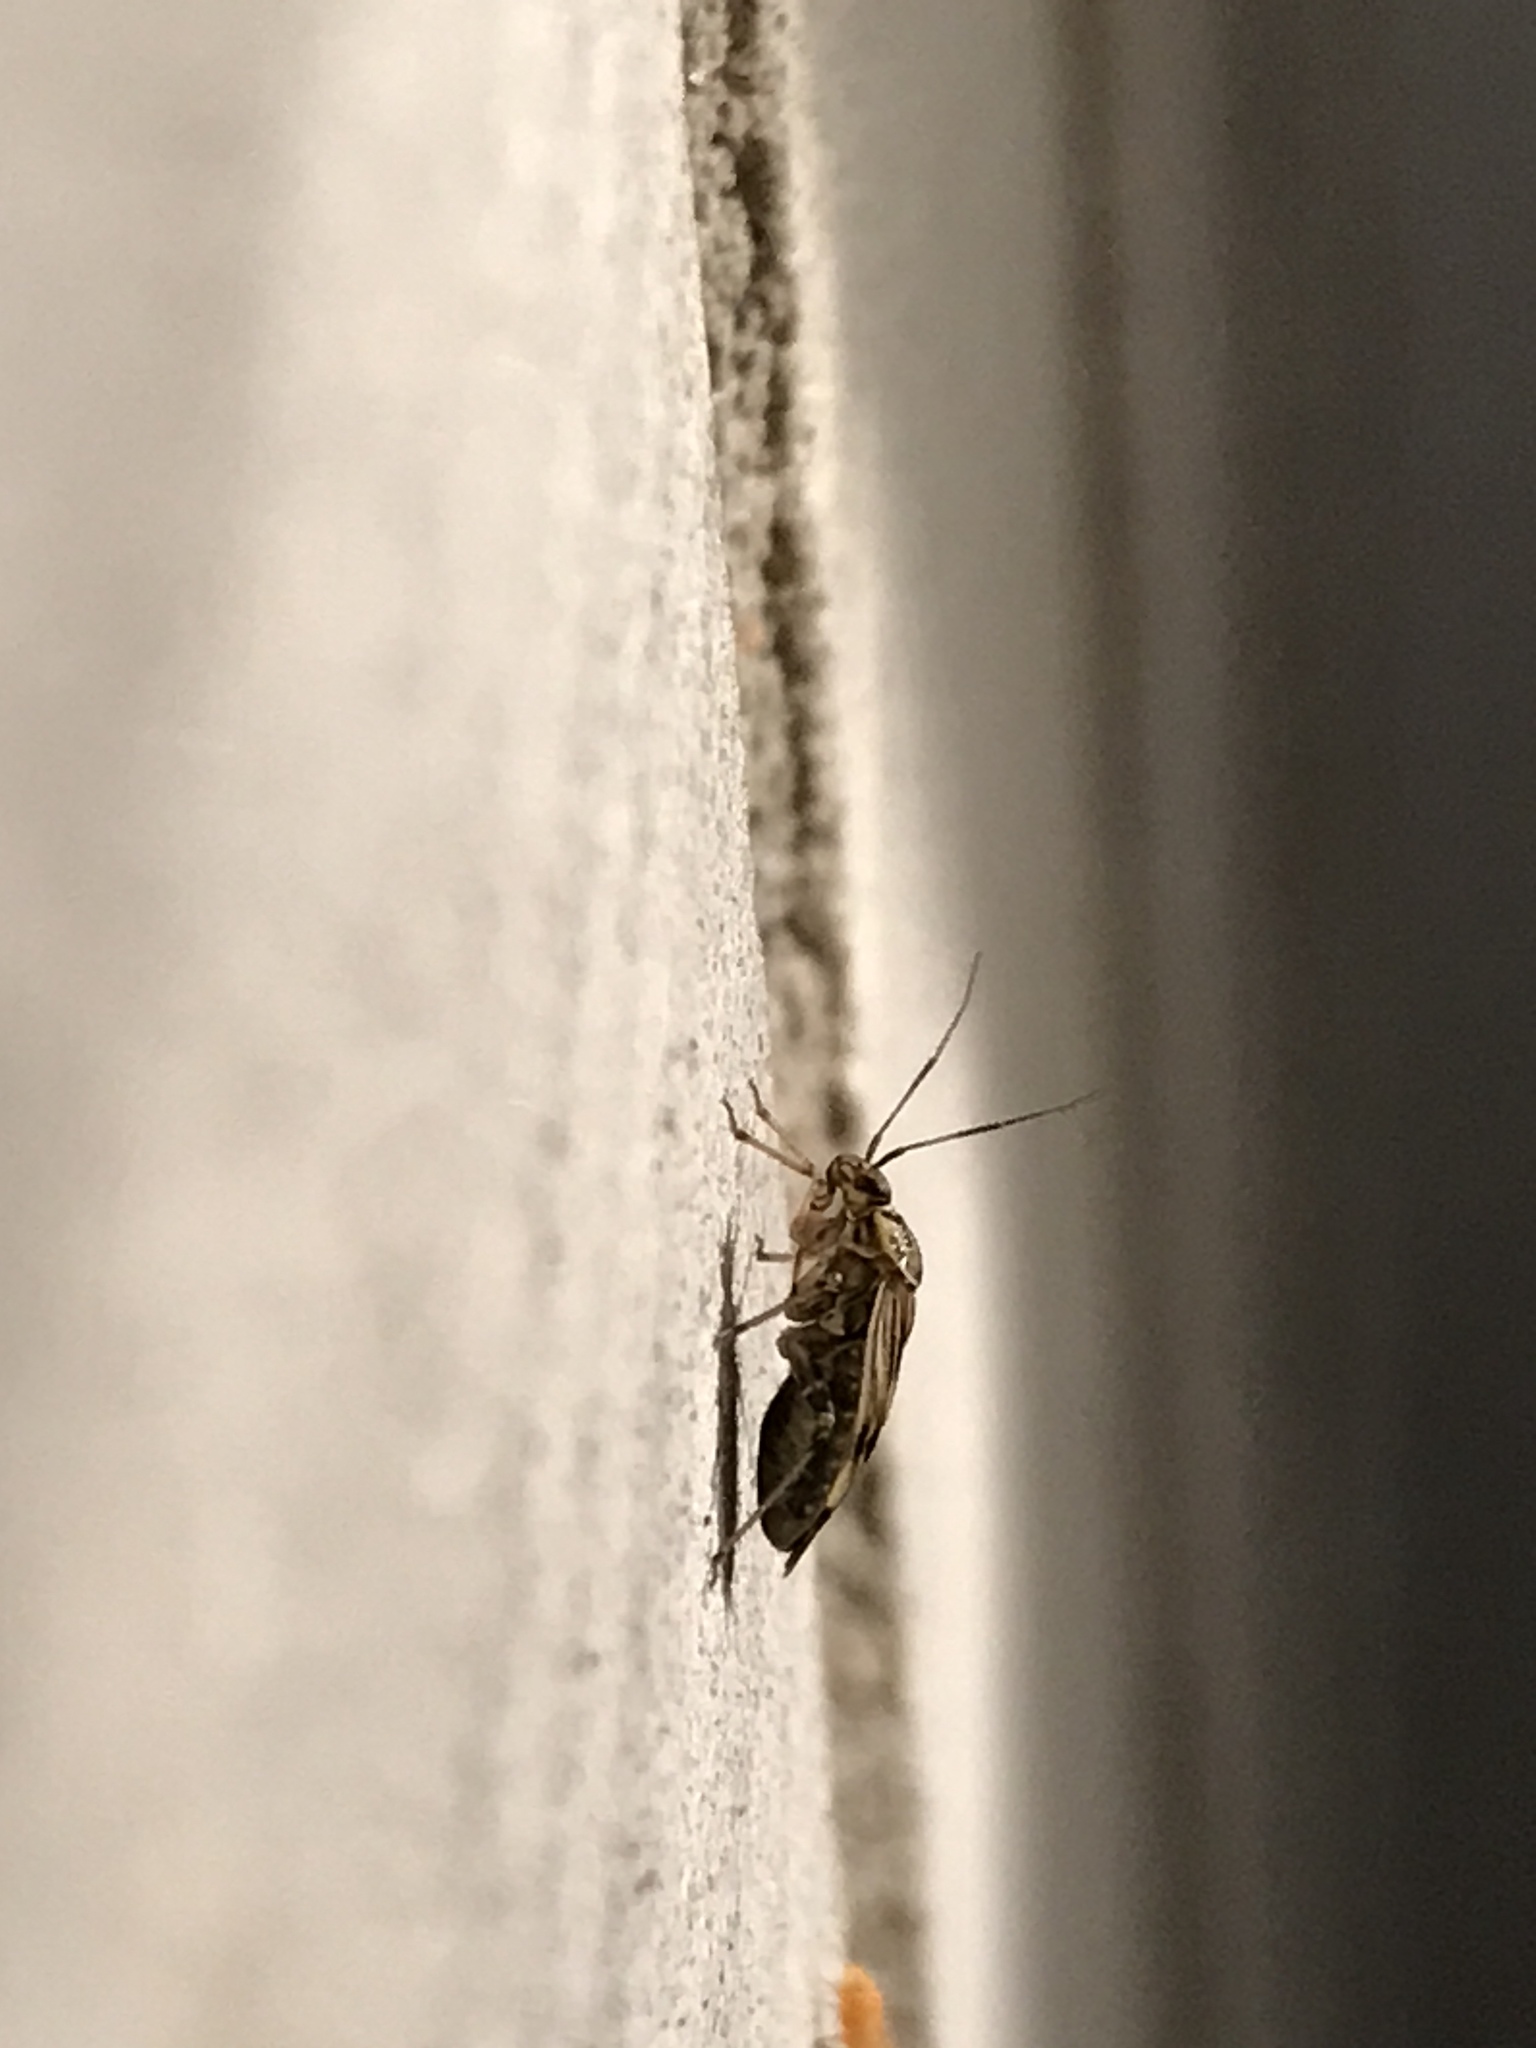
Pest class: lygus_bug